Artus Wolffort

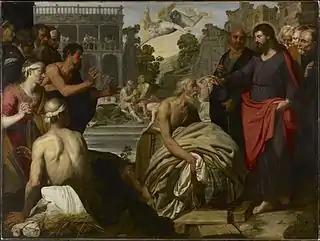
"Christ at the Pool of Bethesda"

In the beginning of his career Wolffort completed a number of commissioned altarpieces for churches in Antwerp such as the "Ascension of the Virgin" and the "Assumption of the Virgin" (St. Paul's Church, Antwerp, 1617). He worked, however, mainly for private patrons for whom he painted mainly religious and, to a lesser extent, mythological subjects. Many of his works consist of life-size figures depicting scenes from the life of Christ. He made a series of representations of the Twelve Apostles, the Four Evangelists and the Church Fathers, in half life-size. If the attribution to Wolffort is correct, a genre painting called "The scullery maid" (probably 1633, M - Museum Leuven) shows that Wolffort also created genre scenes for the market.